Masters of Hardcore

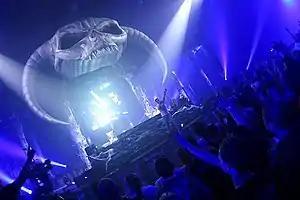
Masters of Hardcore - 15th Anniversary (2010)

In 1998, after a low profile period, the label Masters of Hardcore started to organize their parties as an independent and Bass-D & King Matthew decided to continue to produce Hardcore Music on the Masters of Hardcore label.